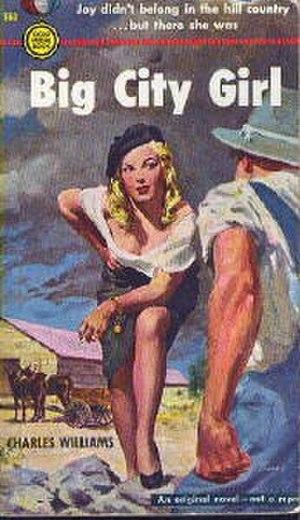
Couverture de ""Big City Girl"" par Charles Williams, 1951. Illustration de Barye Phillips."